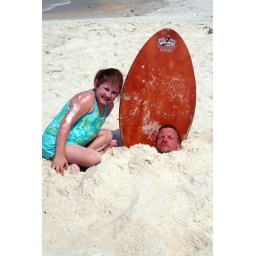
Buried in the sand mexico beach style!